Kingdom of Sikkim

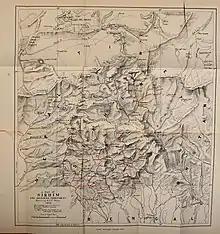
Map of Sikkim, 1898

Under the 1861 Treaty of Tumlong, Sikkim became a British protectorate, then an Indian protectorate in 1950.